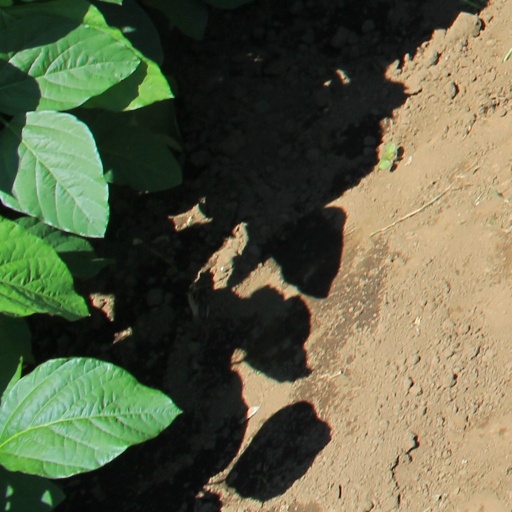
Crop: soybean